Really Really Free Market

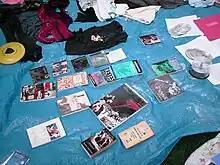
Items laid out on a tarp at the Really Really Free Market at Dupont Circle in Washington, D.C.

The first Really Really Free Market in the United States happened simultaneously in Miami, Florida, and Raleigh, North Carolina, during the anti-globalization protests against the FTAA in 2003. The idea of a "Really, Really Free Market" emerged from a visioning ritual by members of the Pagan Cluster in Austin in preparation of the FTAA Summit in Miami, November 2003. Members of the Green Bloc picked up the idea and made it real. Participants from the SouthEast Anarchist Network (SeaNET) held demonstrations using the Really, Really Free Market to protest the G8 summit in 2004. The idea quickly spread across the United States, Russia, and other countries such as Australia, England, Malaysia, Taiwan, South Africa, and Canada.